Porte de Clichy station

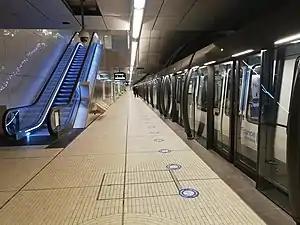
MP 14 rolling stock of Line 14

Porte de Clichy station is a station on Line 13 and Line 14 of the Paris Métro and RER C, as well as a stop on Île-de-France tramway Line 3b. Located in the 17th arrondissement, the Métro station is situated on the northwestern branch of Line 13, under the Avenue de Clichy. It serves the Tribunal de grande instance de Paris. The station is named after the "Porte de Clichy", a gate in the nineteenth century Thiers wall of Paris, which led to Clichy.